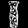
Label: Dress